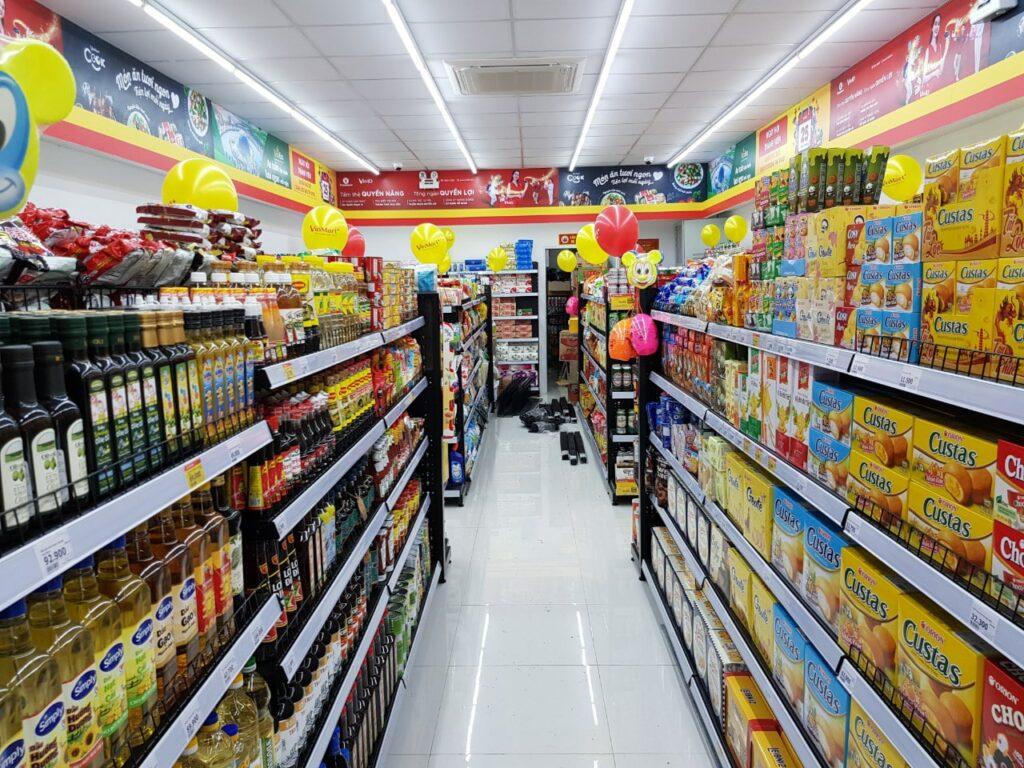
đây là khung cảnh xuất hiện ở bên trong một siêu thị